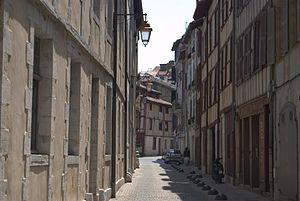
La rue Douer depuis la rue des Prébendés, Bayonne.
La rue Douer est une voie bayonnaise, située dans le quartier du Grand Bayonne dans les Pyrénées-Atlantiques.